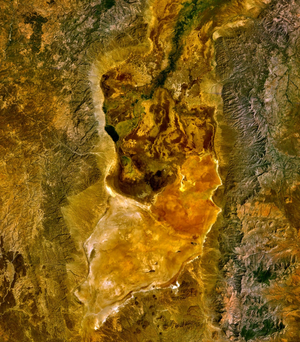
Le lac Chew Bahir, également appelé lac Stéphanie, Basso Naebor ou Chuwaha, est un lac situé en Éthiopie à la frontière de la Région des nations, nationalités et peuples du Sud et de la région Oromia.